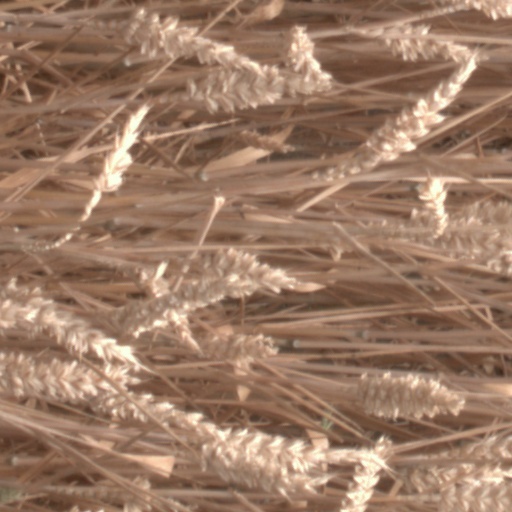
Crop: wheat